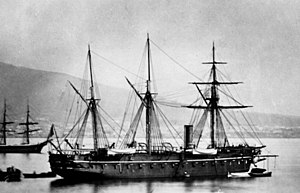
Conte Verde (1867)
Søsterskibet Principe di Carignano
Panserskibet Conte Verde indgik i den anden serie af panserskibe i den nye italienske marine, der blev skabt, da Italien blev samlet i 1861. Skibet blev påbegyndt i marts 1863 og regnes normalt med til Principe di Carignano-klassen. Det havde også samme udseende, men var faktisk ikke et ægte panserskib. Pansringen omfattede kun for- og agterskibet, og langs skibssiden var der blot påsat ekstra tømmer i stedet for panser. Det betød en alvorlig svækkelse af skibets modstandsevne, og det holdt da heller ikke længe i tjenesten. Navnet Conte Verde henviser til grev Amadeus 6. af Savoyen, der havde dette tilnavn.